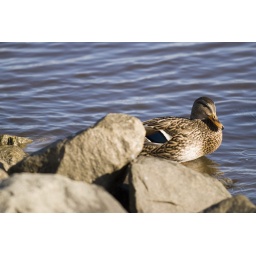
A Mallard Hen along the rocks swimming in the Chester River.